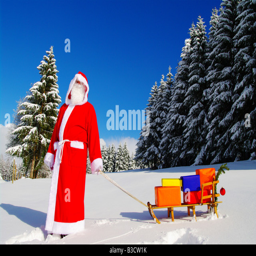
fictional character in a beautiful winter landscape